Benigno Aquino III

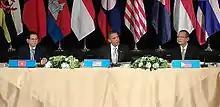
Aquino with US President Barack Obama and Vietnamese President Nguyễn Minh Triết at a working lunch with leaders of the ASEAN around the United Nations General Assembly Meeting in New York City in 2010.

During Aquino's (SONA) on July 26, 2010, Aquino announced his intention to reform the education system in the Philippines by shifting to K–12 education, a 12-year basic education cycle.